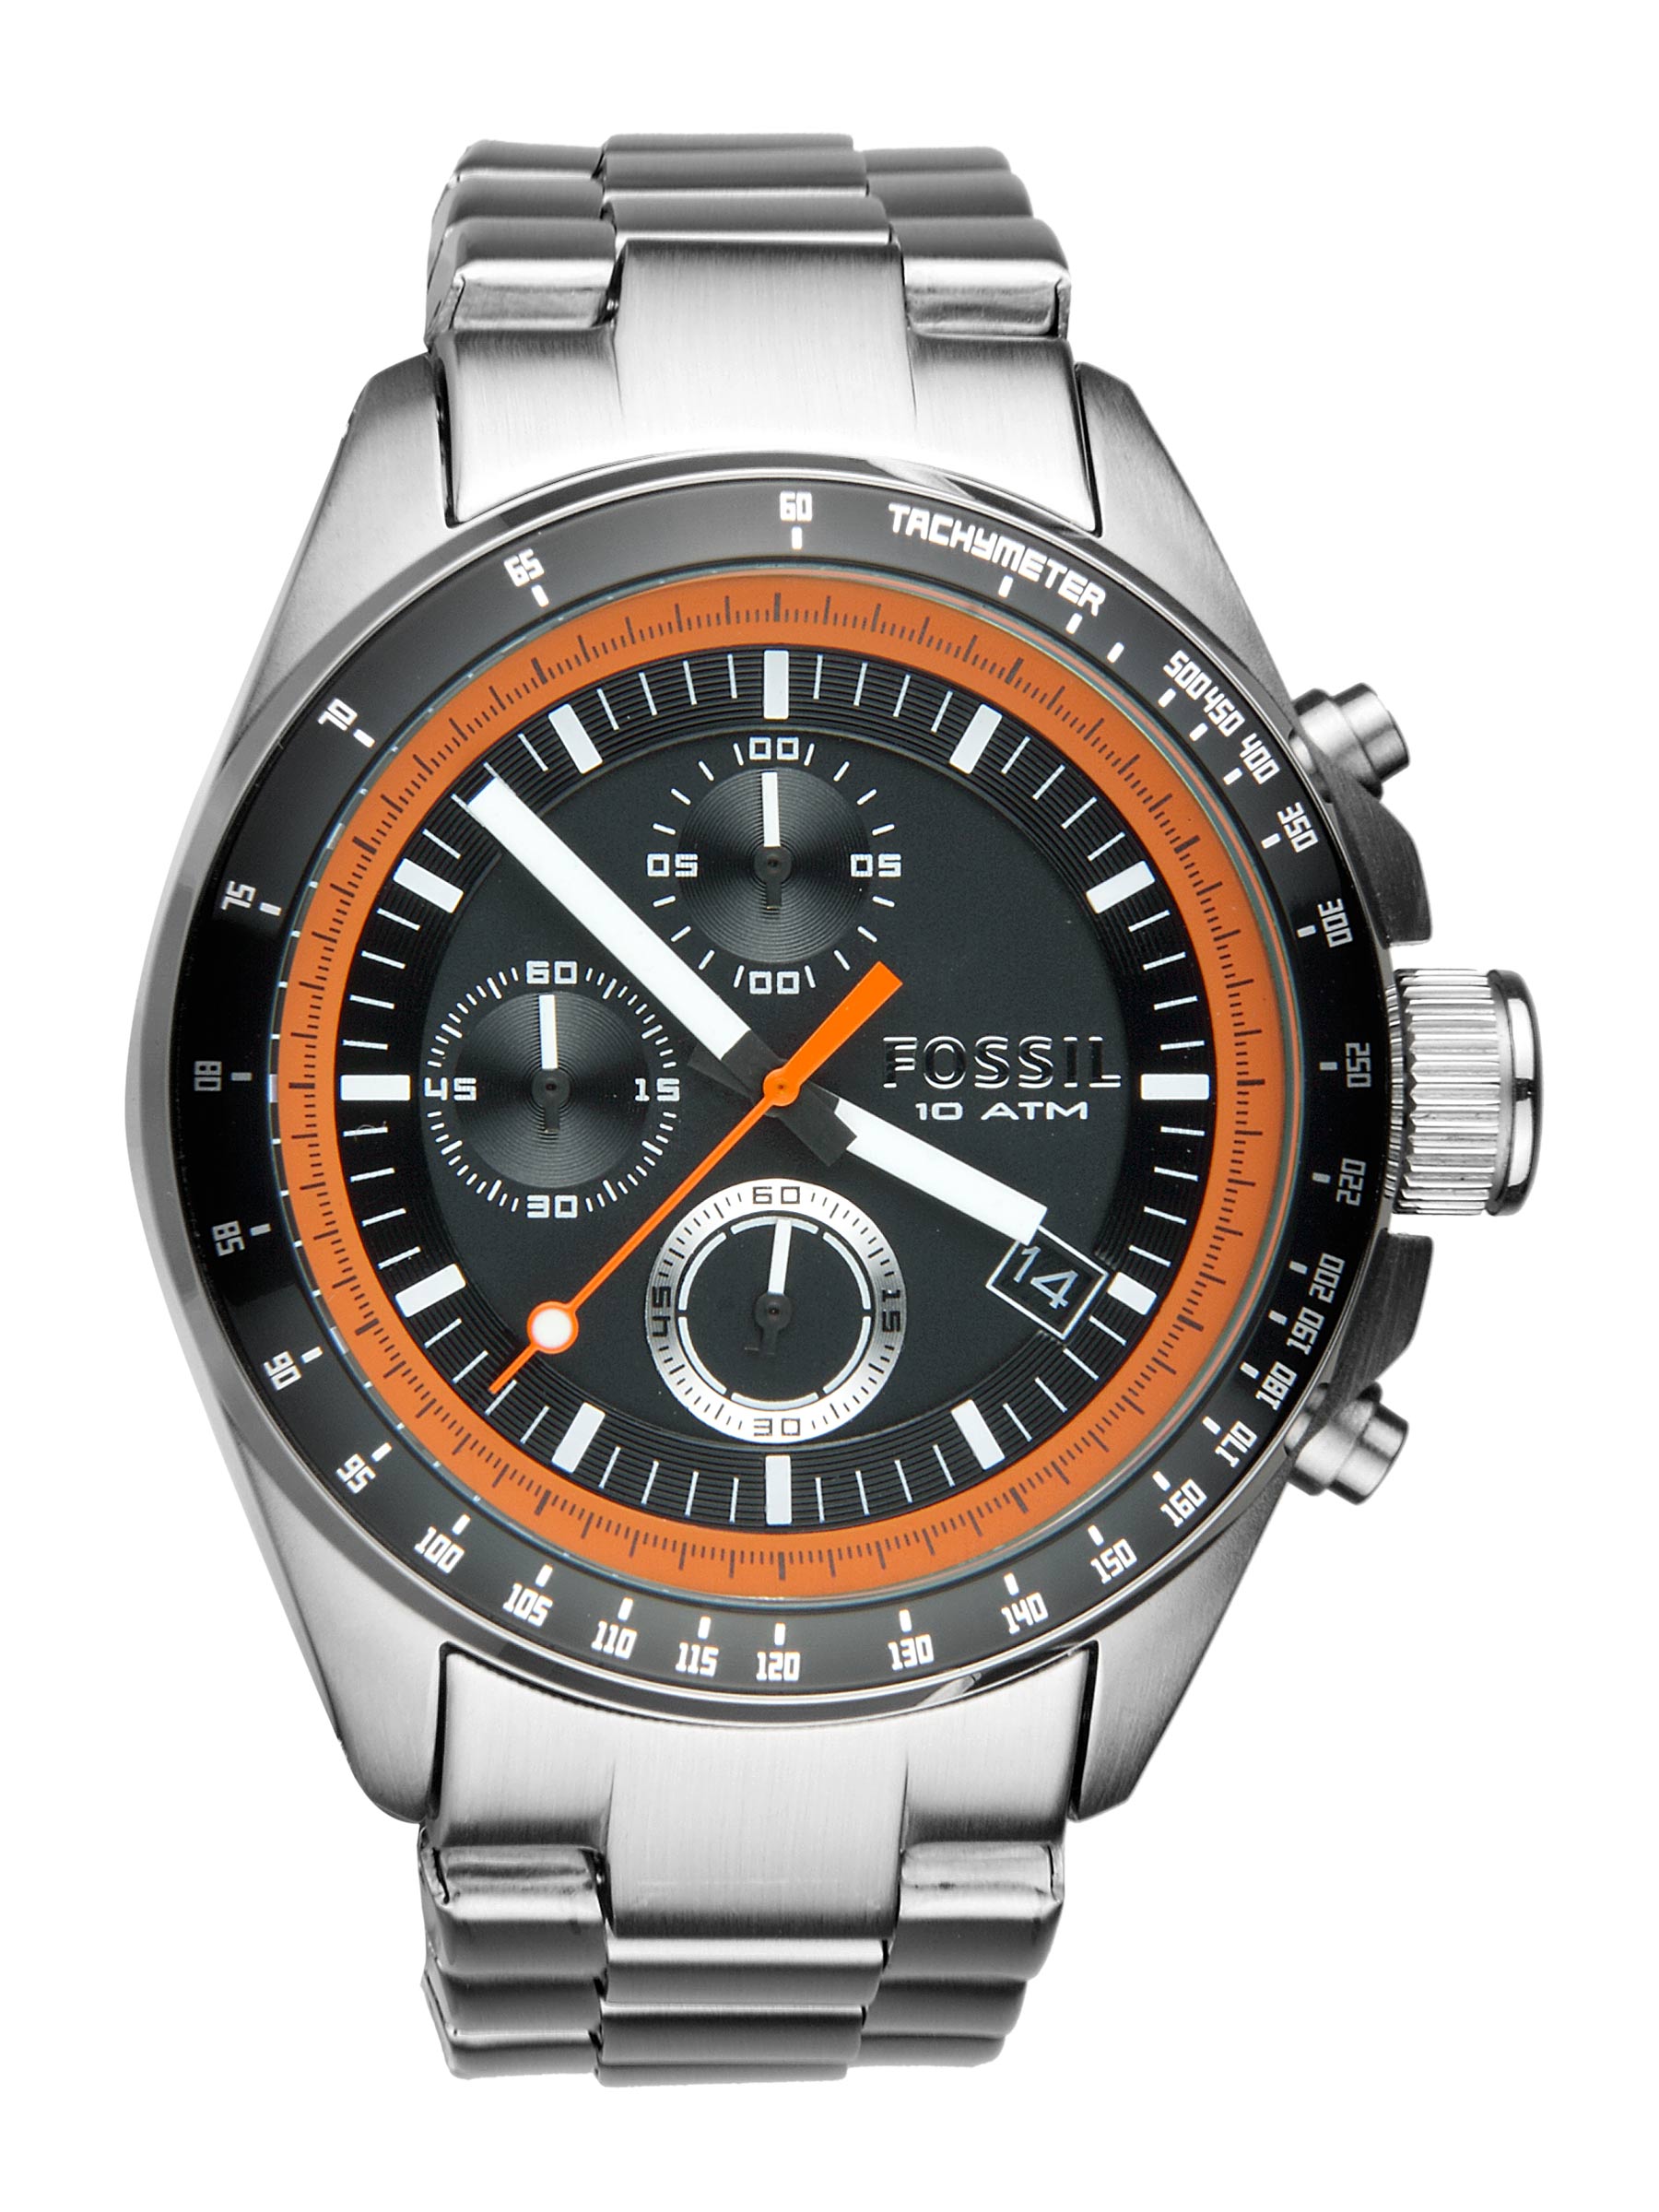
Fossil Men Black Dial Chronograph Watch CH2673
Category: Accessories / Watches / Watches
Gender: Men
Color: Black
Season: Winter 2016
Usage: Casual